1972–73 European Cup

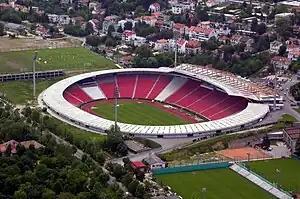
The Stadion FK Crvena Zvezda in Belgrade hosted the final.

The 1972–73 season of the European Cup football club tournament was won for the third consecutive time by Ajax in the final against Juventus at Red Star Stadium in Belgrade. The win by Ajax resulted in the fourth consecutive championship by a Dutch team. Since Ajax had won the cup for a third time, they got to keep the full size copy of the cup. Because the reigning European champions were also champions of their own league, and neither Albania nor Northern Ireland sent their champions, the number of participating clubs dropped from 33 to 30.